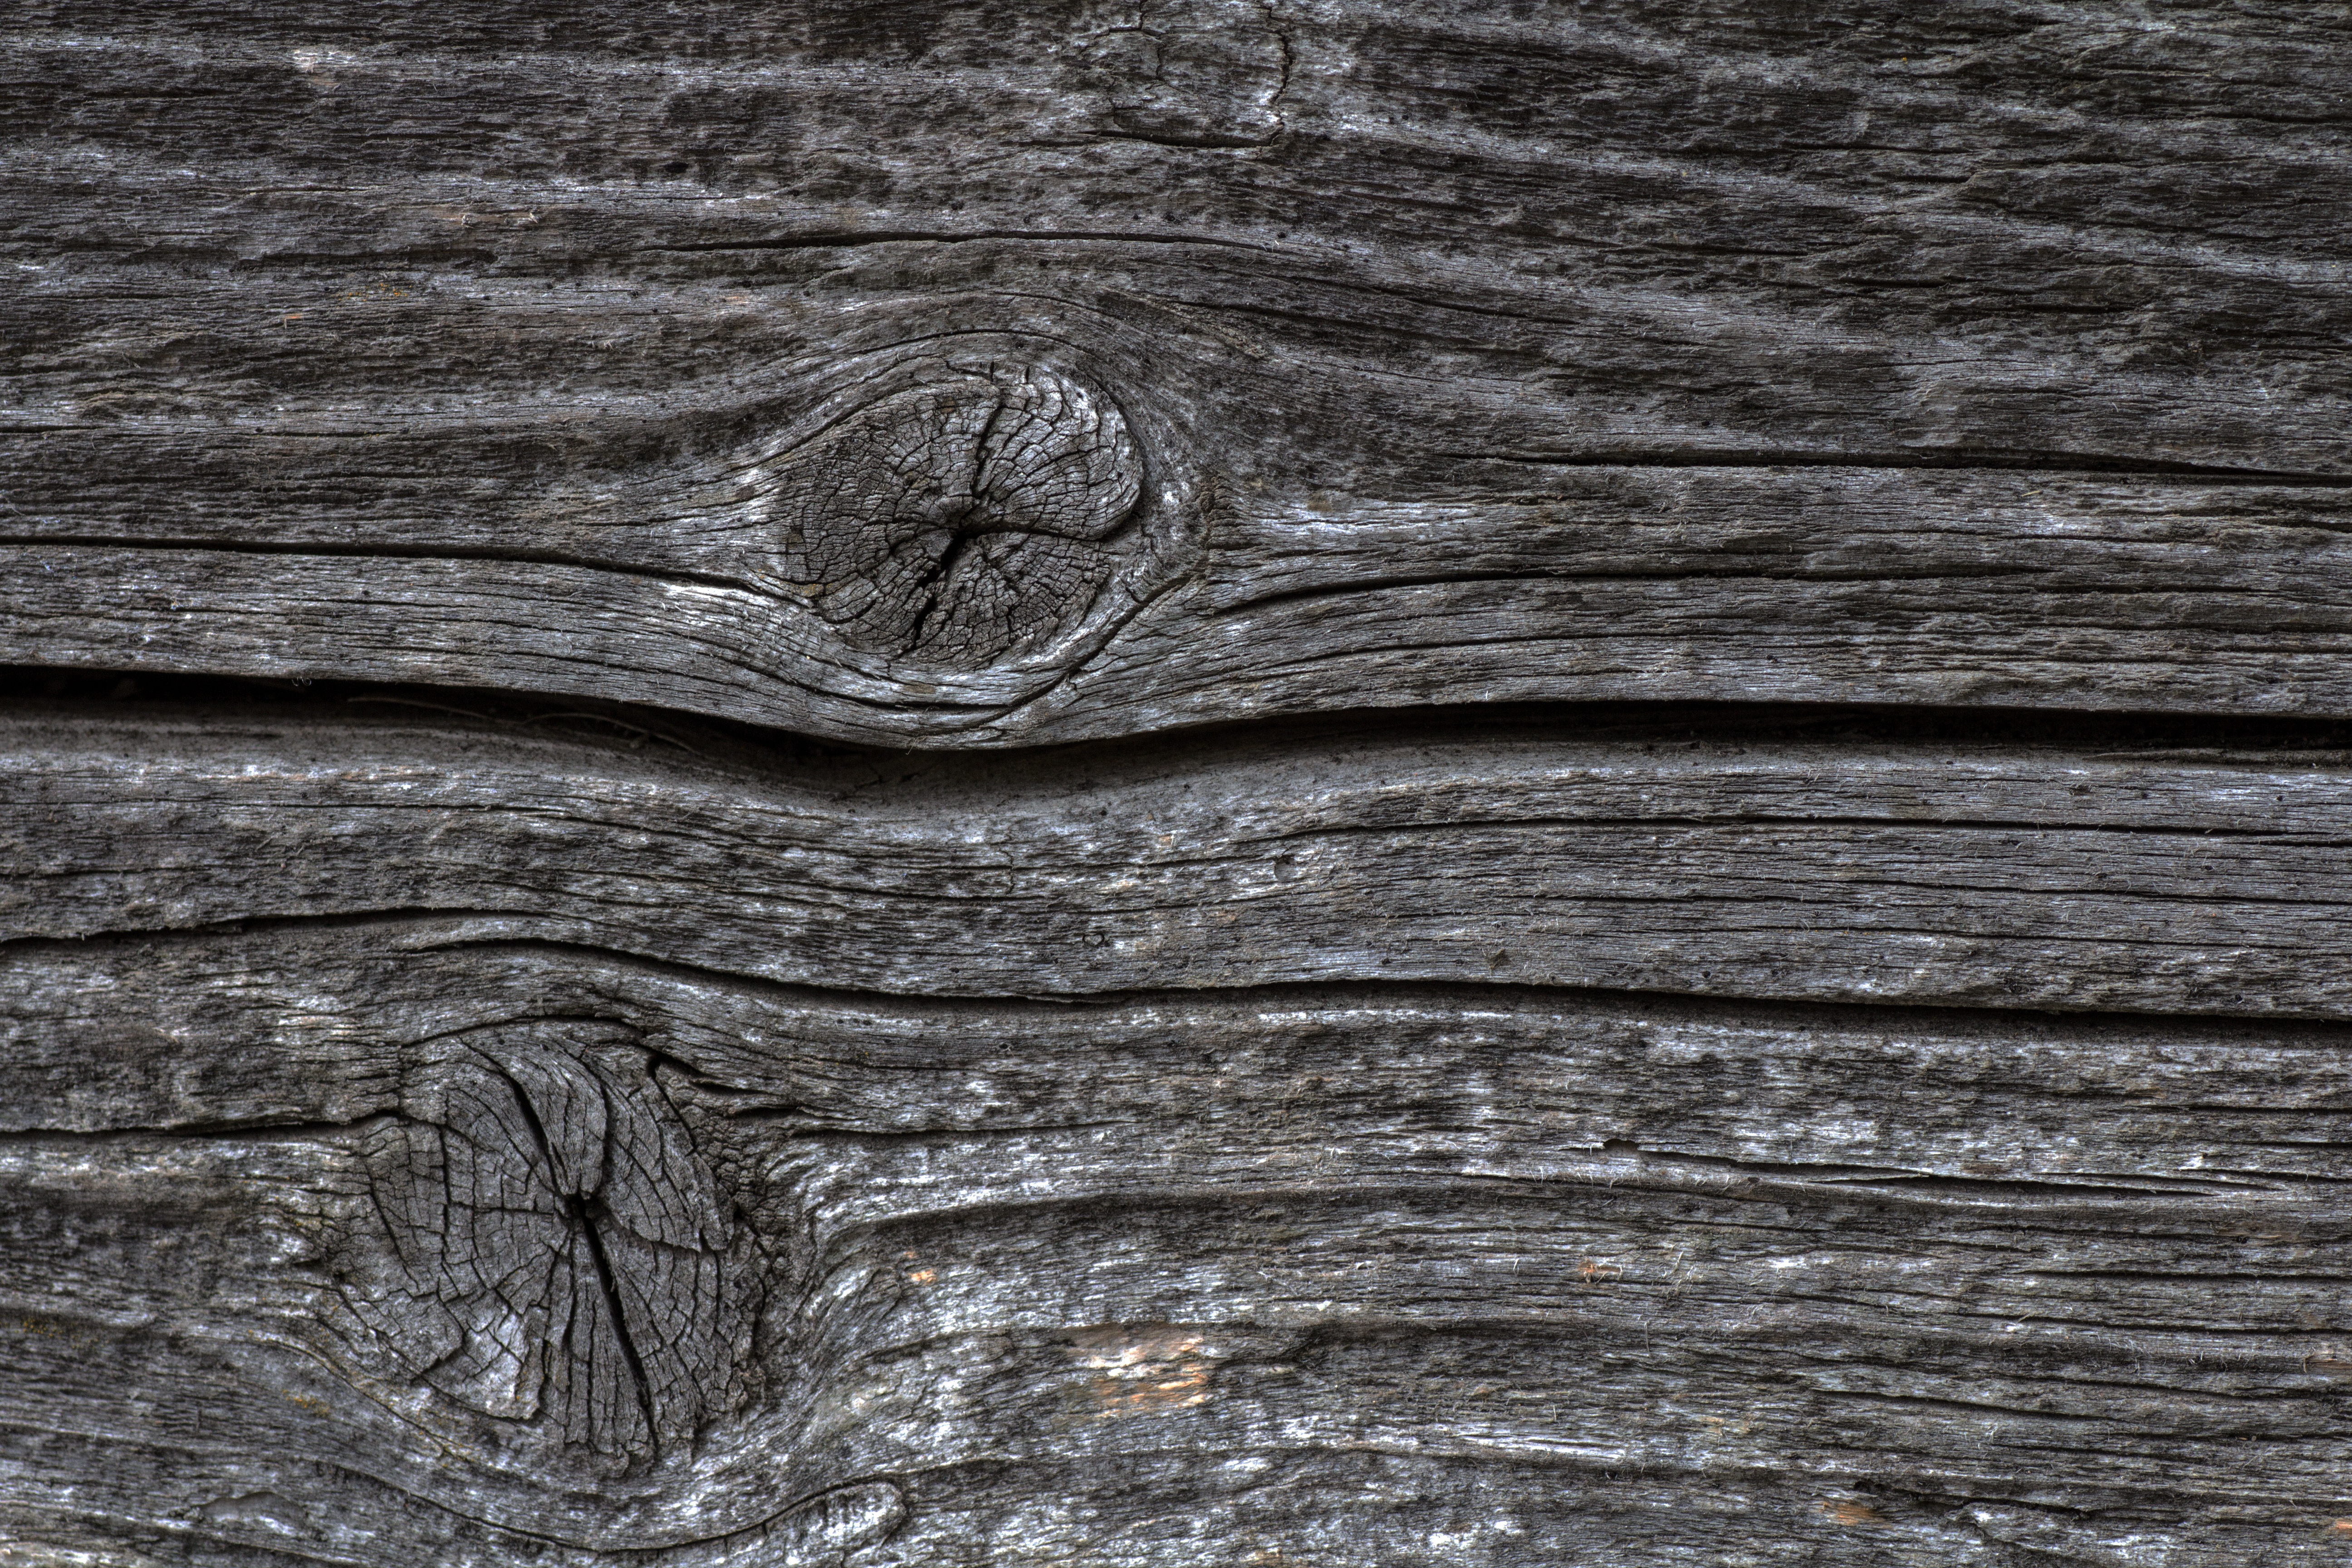
rock, wood, texture, floor, trunk, old, monochrome, background, carving, weathering, flooring